Liz Truss lettuce

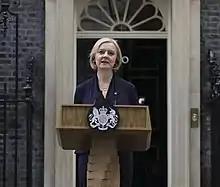
Truss announcing her resignation on 20 October 2022

After Truss's resignation on 20 October 2022, the "Daily Star" released a headline titled "Lettuce wins as Liz Leafs", and on 21 October published a "historic souvenir edition" headlined "Lettuce rejoice". Bookmaker Paddy Power offered odds of 500-to-1 that the lettuce would become the next prime minister. The "Daily Star" featured the lettuce on Cameo, allowing users to receive a personalized message "by the lettuce" for £13, with part of the proceeds going to charity.